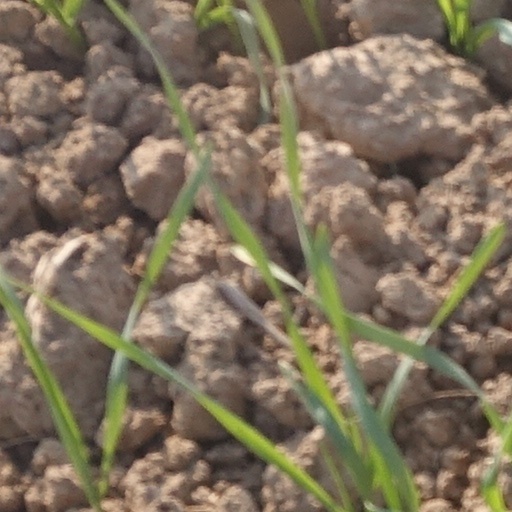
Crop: wheat